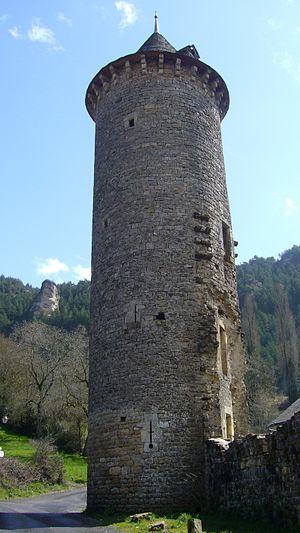
Le château de Saint-Saturnin est un château situé à Saint-Saturnin en Lozère, en France.